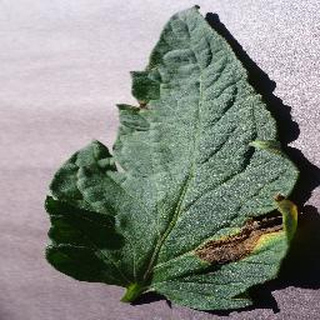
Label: tomato_early_blight